Brandon Wallace

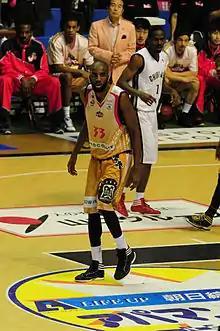
Wallace at Akita Municipal Gymnasium

Brandon Travares Wallace (born March 14, 1985) is an American professional basketball player.